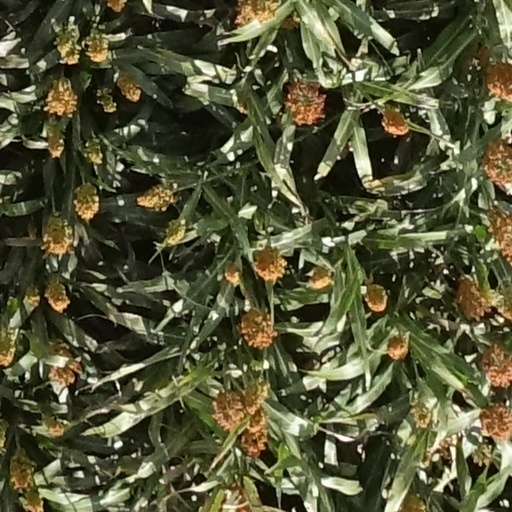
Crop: sorghum